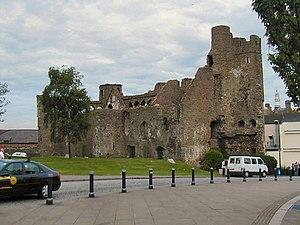
Swansea est une ville côtière de 246 500 habitants située dans le sud du pays de Galles. Dans ce pays, elle est connue aussi sous le nom gallois de Abertawe. Elle a le statut de « cité-comté » dans l'organisation administrative du pays de Galles depuis le 1ᵉʳ juin 2012.